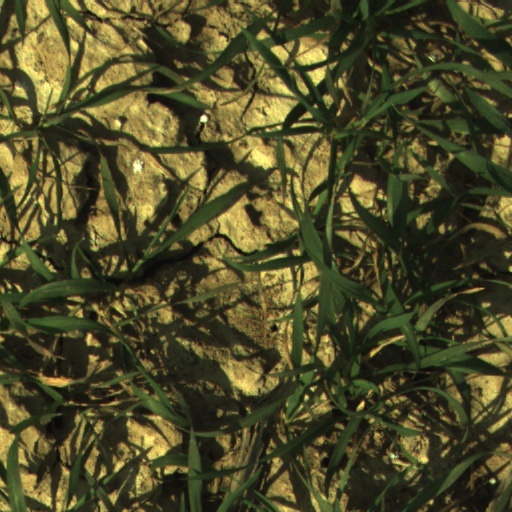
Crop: wheat